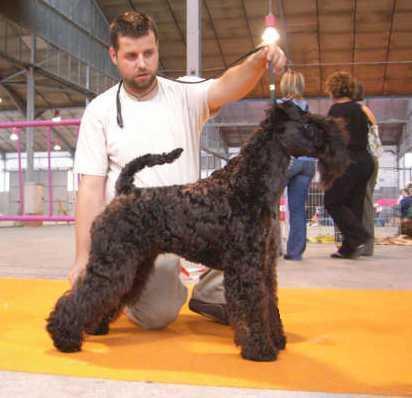
Kerry_blue_terrier